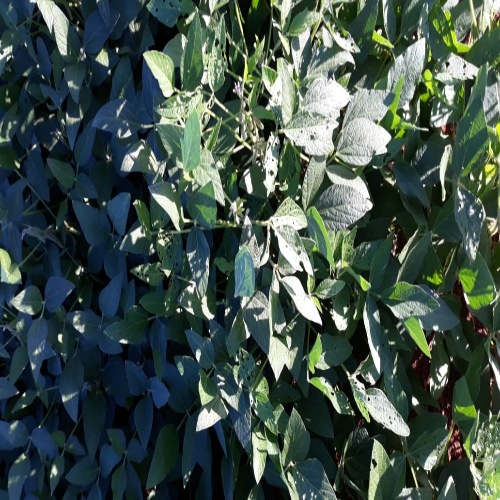
Label: Caterpillar